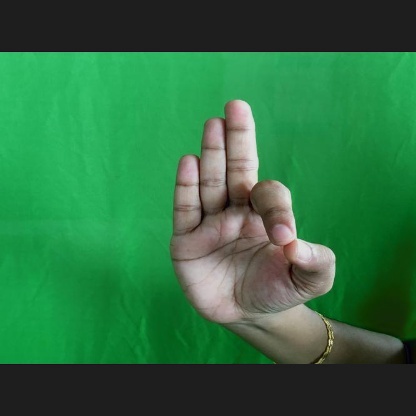
Mudra: Aralam